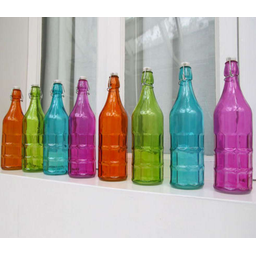
Label: glass